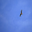
Label: bird